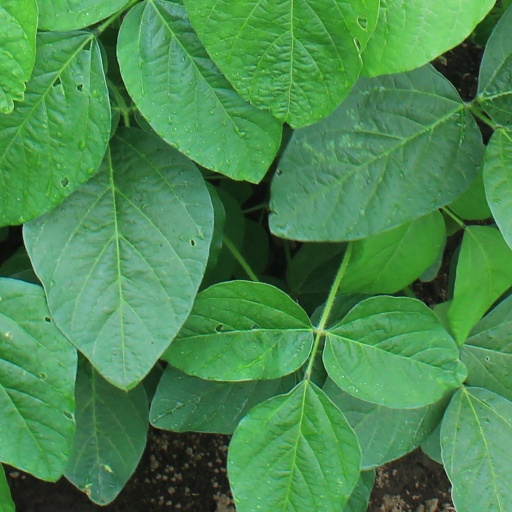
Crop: soybean